Islam in Taiwan

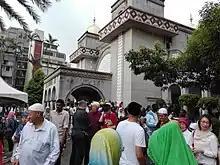
Eid al-Adha at Taipei Grand Mosque

Zakat is a compulsory charity in Islam but it does not always have to be in terms of financial means. Taiwanese Muslims from the Taipei Grand Mosque often visit foreign workers under detention in Sanxia, Yunlin and other detention centers for usually overstaying their employment visa. The Muslims help them with their paperwork and other needs. Other Taiwanese Muslims visit the elderly, ill and poor in the community.